Dark Phoenix (film)

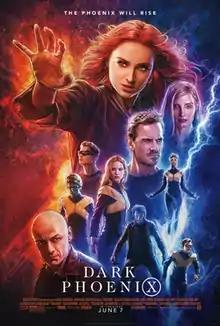
Theatrical release poster

Dark Phoenix (marketed internationally and released on home media as X-Men: Dark Phoenix) is a 2019 American superhero film based on the Marvel Comics X-Men characters. It is a sequel to 2016's "", the twelfth installment overall in the "X-Men" film series, and the fourth and final installment of the prequel films. It marks the first "X-Men" film without the involvement of Hugh Jackman as Wolverine (apart from the spin-off "Deadpool" films), and the last to be produced by Bad Hat Harry Productions, though the company was uncredited due to sexual assault allegations made against Bryan Singer in 2019. It was produced, written, and directed by Simon Kinberg (in his feature film directorial debut) and stars an ensemble cast featuring James McAvoy, Michael Fassbender, Jennifer Lawrence, Nicholas Hoult, Sophie Turner, Tye Sheridan, Alexandra Shipp, and Jessica Chastain.